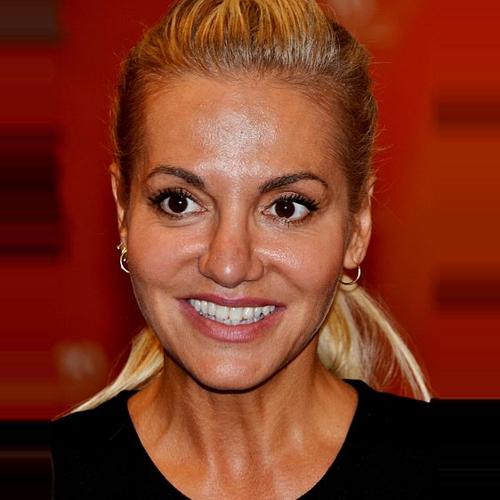
Age: 40